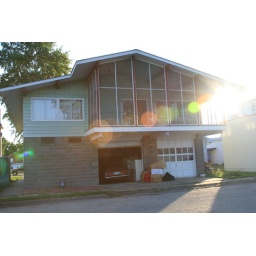
My grandfather built this home. All the pictures of the river were taken standing in front of this house.